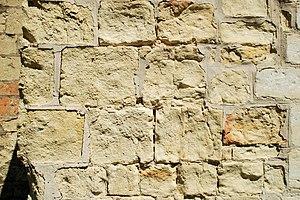
Belgique - Brabant wallon - Hélécine - Neerheylissem - Eglise Saint-Sulpice
L'église Saint-Sulpice est une église de style roman édifiée en tuffeau et située à Neerheylissem, village de la commune belge d'Hélécine, en province du Brabant wallon.